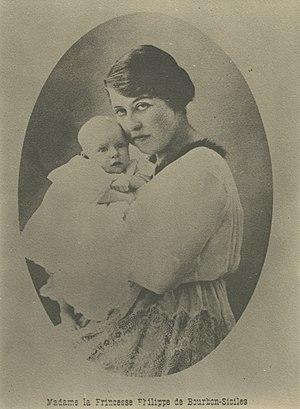
SAR LA PRINCESSE MARIE LOUISE D'ORLÉANS, PRINCESSE PHILIPPE DE BOURBON SICILES ET SON FILS GAETAN
Marie-Louise d'Orléans, née Marie Louise Ferdinande Charlotte Henriette d'Orléans le 31 décembre 1896 à Neuilly-sur-Seine et morte le 8 mars 1973 à New York, États-Unis, est une princesse de la Maison d'Orléans par la naissance et princesse de Bourbon-Siciles par son mariage avec Philippe de Bourbon-Siciles.
Gaëtan de Bourbon-Siciles, né le 16 avril 1917 à Cannes en France et mort le 27 décembre 1984 à Harare au, est un membre de la maison de Bourbon-Siciles.